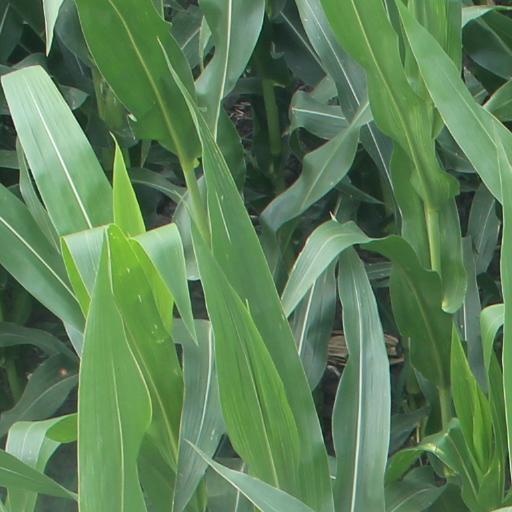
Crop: maize; corn